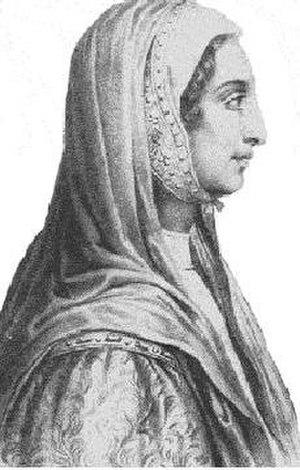
Béatrice Lascaris de Tende ou Béatrice de Tende ou Beatrix de Tende, est une aristocrate, fille de Pietro Balbo II de Vintimille, née en 1372 dans le château de ses ancêtres à Tende.
Beatrice di Tenda est un opera seria en deux actes de Vincenzo Bellini, livret de Felice Romani, créé à La Fenice de Venise, le 16 mars 1833.
La famille des Lascaris, Laskaris ou Lascarides appartenait à la noblesse grecque byzantine ; elle a régné sur l'Empire de Nicée de 1204 à 1261, date à laquelle elle a été remplacée par les Paléologue lors de la reconquête de Constantinople. Elle est demeurée l'une des familles importantes de l'Empire byzantin jusqu'à sa chute le 29 mai 1453. La famille s'éparpilla alors un peu partout en Europe ; une de ses branches s'établit à la frontière entre la France et l'Italie actuelle. D'après Georges Pachymère, on les appelait également Tzamantouros.
La seigneurie de Milan se constitue au XIIIème siècle au profit de la Famille Visconti, qui la conserve et l'agrandit pendant tout le cours du XIVème siècle au point de se faire concéder le titre ducal par l'Empereur en 1395. Elle le conserve jusqu'au milieu du XVème siècle, où s'ouvre une crise de succession qui dominera pour un siècle les affaires du duché et formera le motif central des Guerres d'Italie. Le Milanais échoit alors à la maison de Habsbourg.